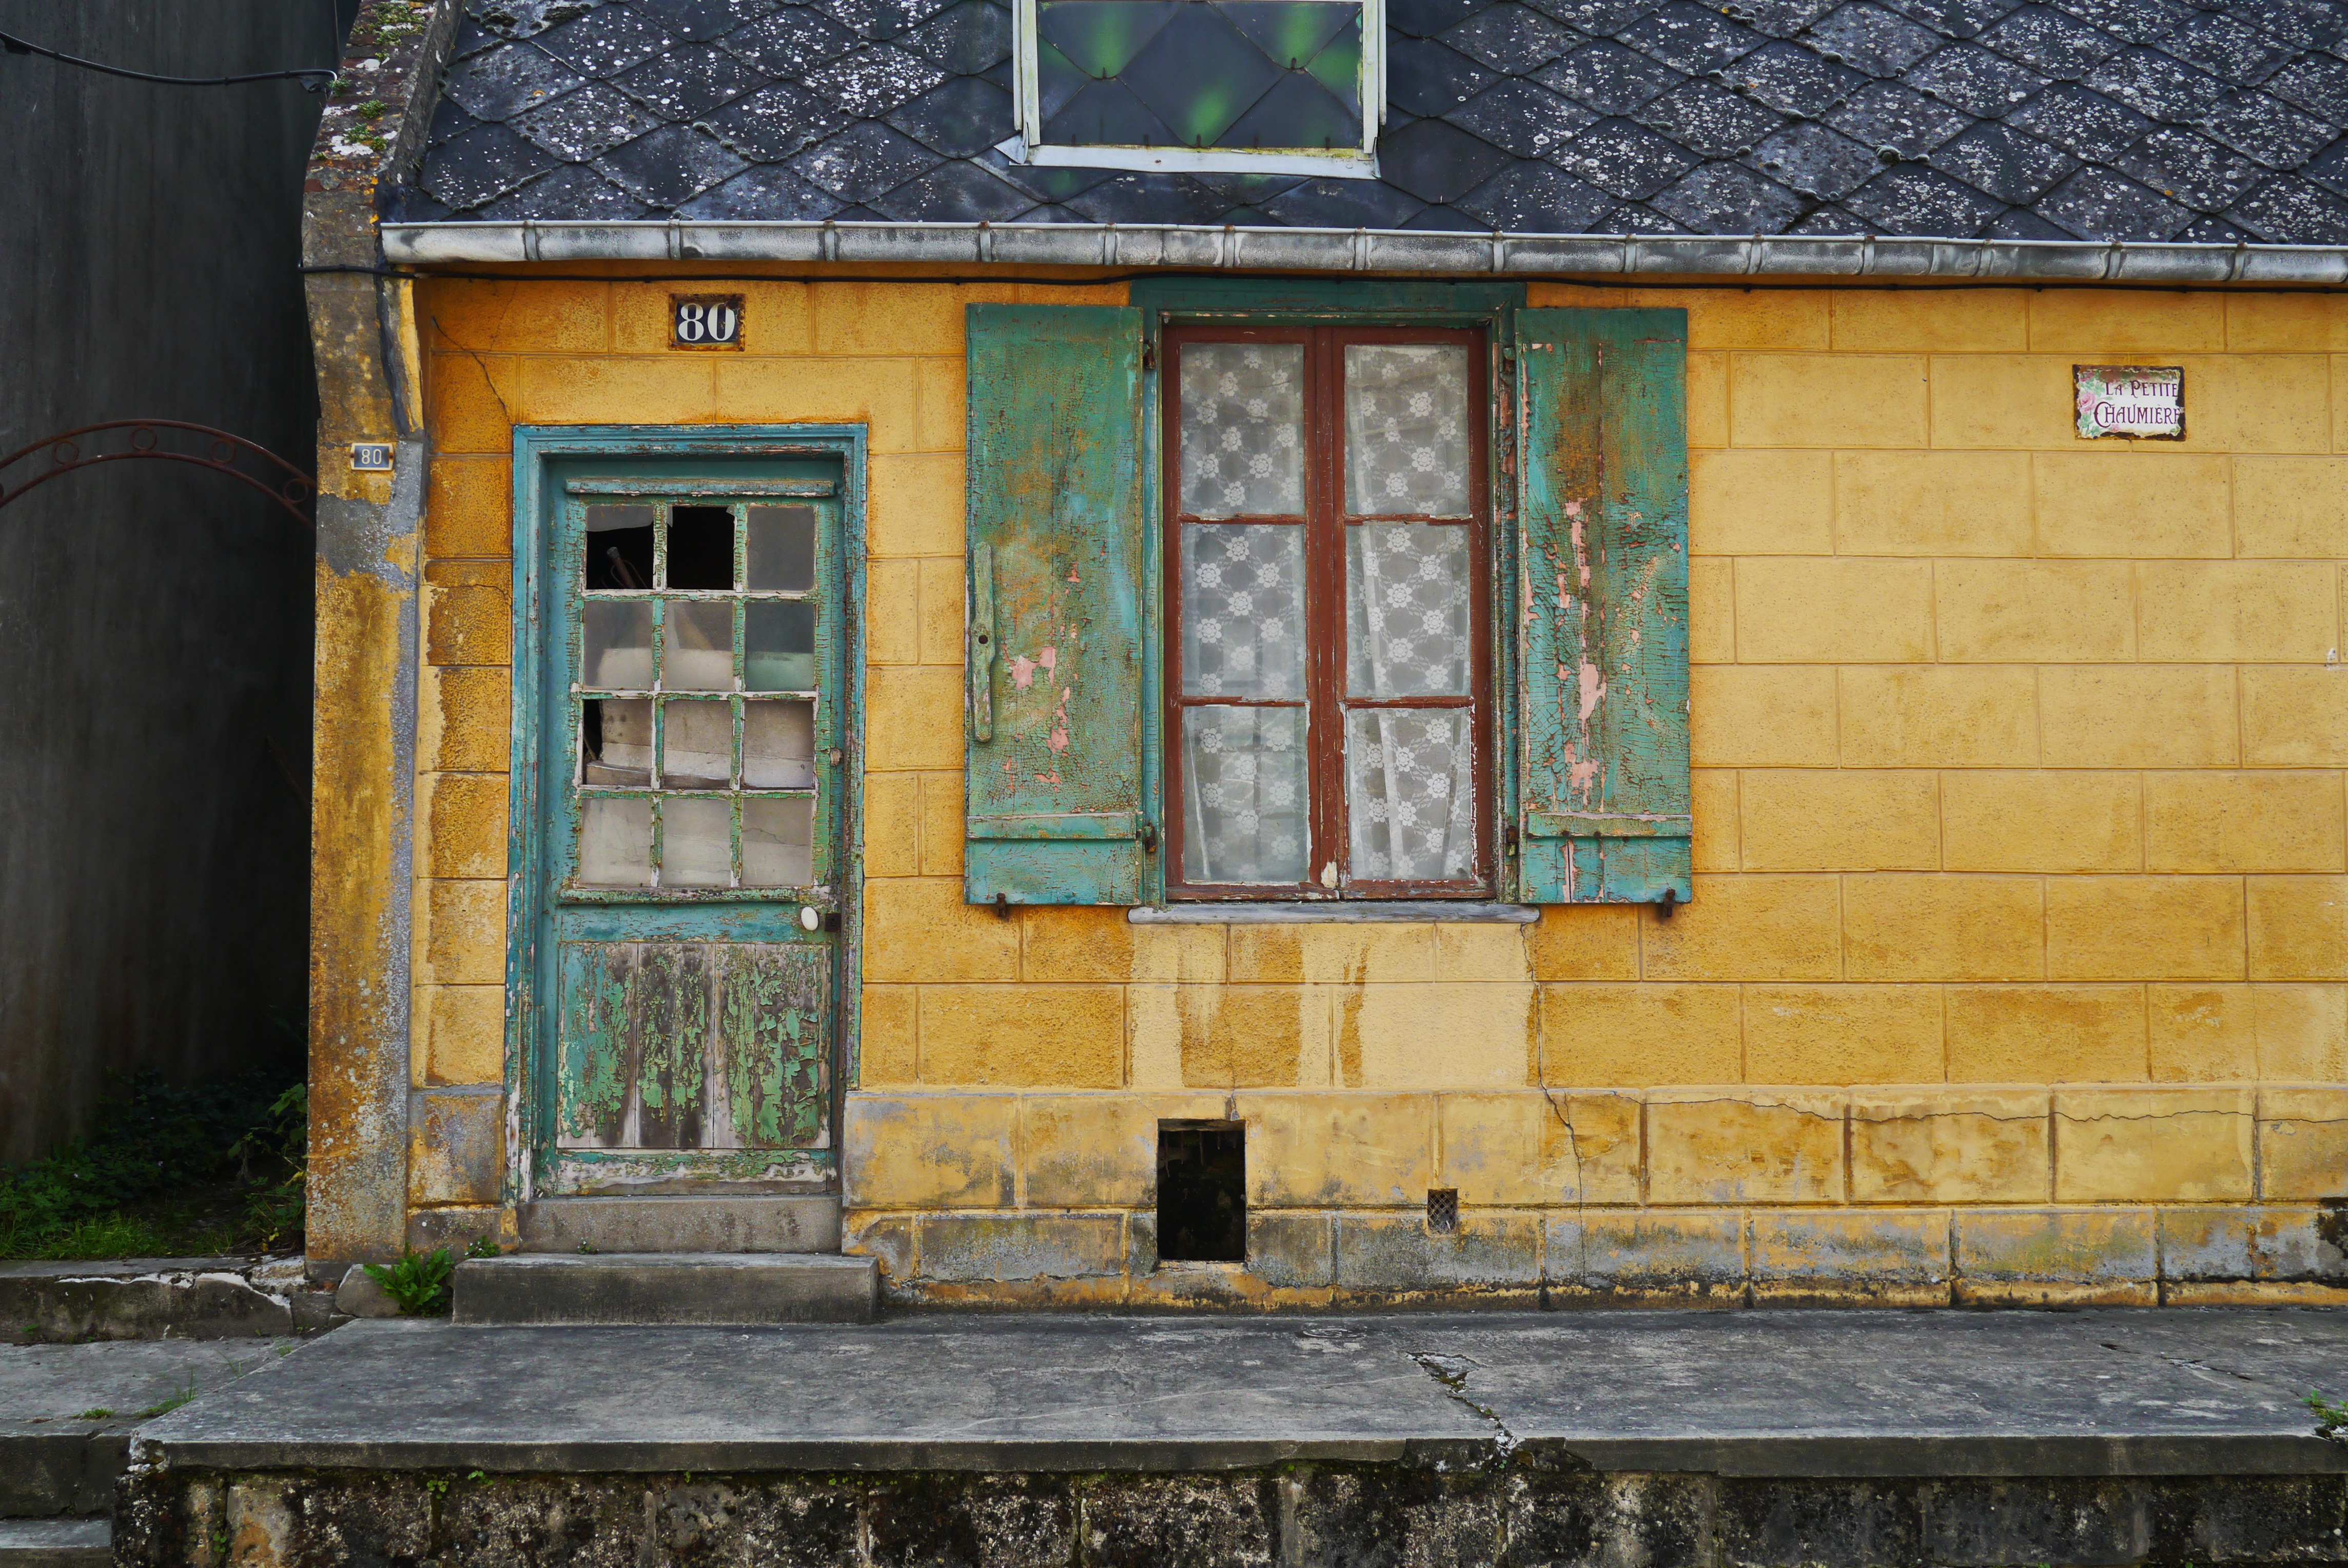
wood, house, window, home, wall, cottage, facade, yellow, brick, weathered, art, estate, neighbourhood, bowever, urban area, picardy